History of football in Brazil

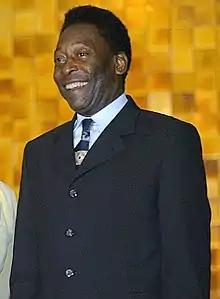
Pelé, the greatest athlete of the 20th century.

From the late 1950s onwards, Brazilian football created a number of great players. Pelé, Garrincha, Nílton Santos, Didi, Vavá, Zagallo, Djalma Santos and captain Bellini stood out, among others who took part in the 1958 World Cup winning campaign for the Brazilian national team. The line-up was repeated at the '62 World Cup, with Amarildo, Coutinho and Pepe joining the winning squad.